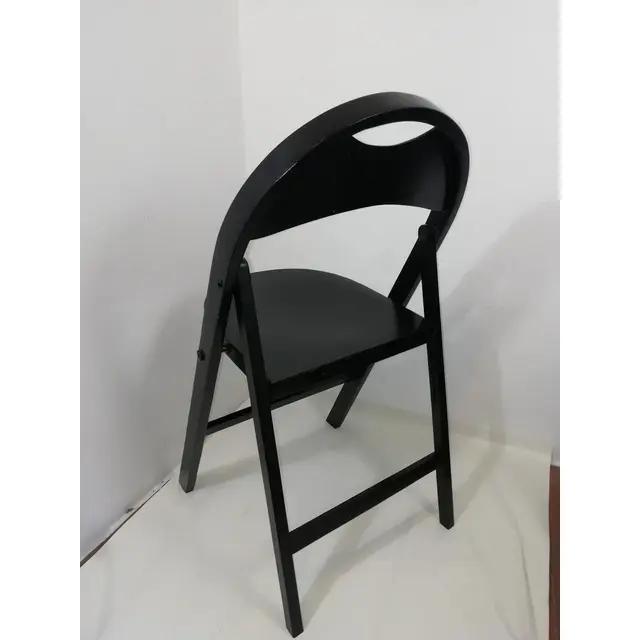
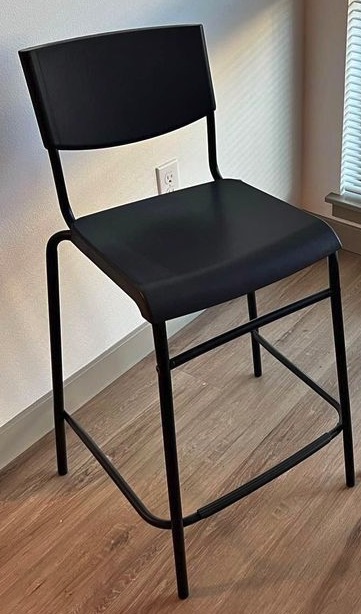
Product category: stool
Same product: no